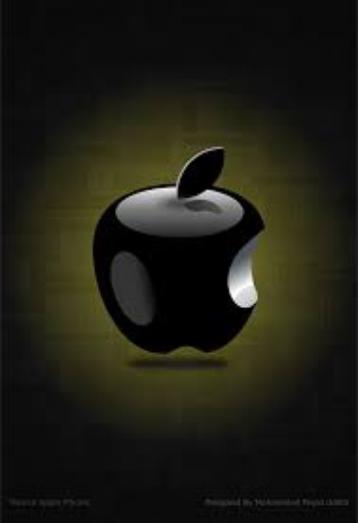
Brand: iPhone-1
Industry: Electronic